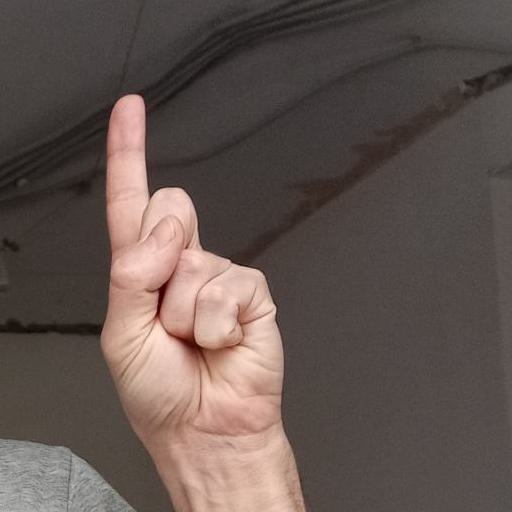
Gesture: one